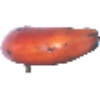
Label: Banana Red 1